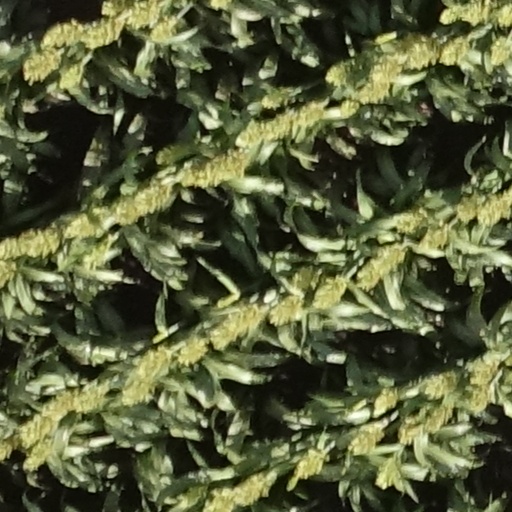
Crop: sorghum